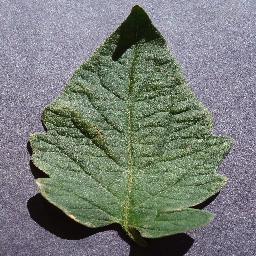
Label: Tomato___healthy